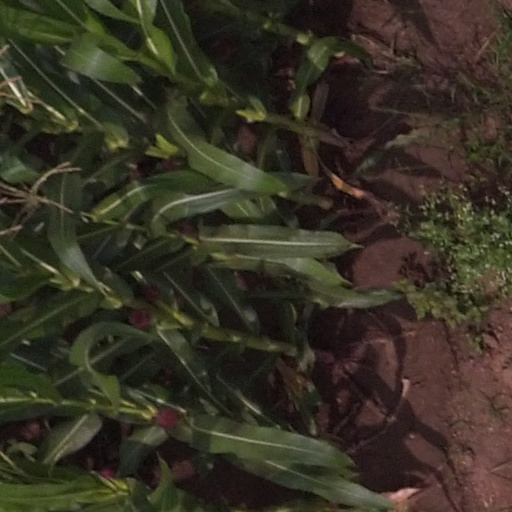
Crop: maize; corn